Meverell L. Van Doren

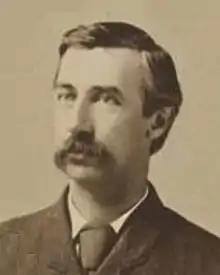
Portrait of Van Doren,

Meverell Locke Van Doren (October 14, 1845 – August 29, 1917) was an American politician who served in the Virginia House of Delegates. He was married to Lucy Minor Maury, the youngest daughter of Matthew Fontaine Maury.